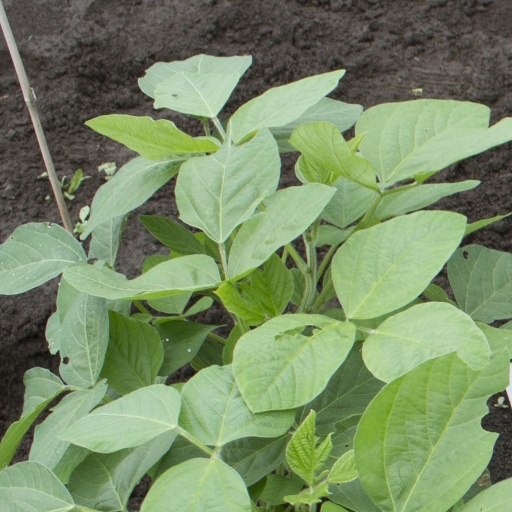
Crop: soybean